Aristide Briand

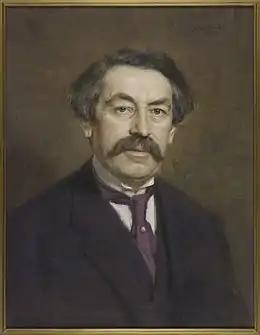
Painting by Marcel Baschet

Briand served as Minister of Justice under Clemenceau in 1908–9, before succeeding Clemenceau as Prime Minister on 24 July 1909, serving until 2 March 1911. In social policy, Briand's first ministry was notable for the passage of a bill in April 1910 for workers' and farmers' pensions. That same year, compulsory sickness and old-age insurance was introduced for 8 million rural and urban workers. However, a law court decision in 1912 that questioned the legality of compulsion "enabled a large proportion of employers and workers to evade the law."